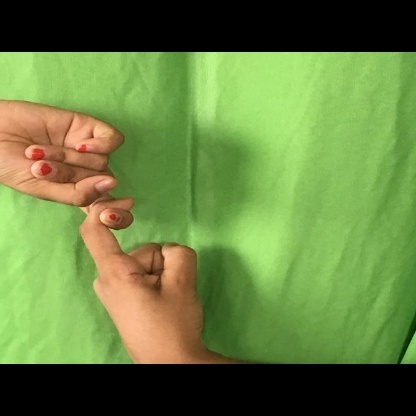
Mudra: Pasha